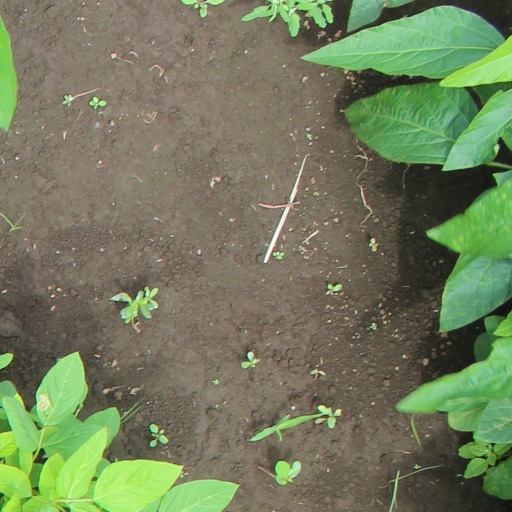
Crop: soybean